Victor Amadeus, Landgrave of Hesse-Rotenburg

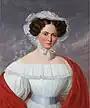
Landgräfin Elisabeth von Hesse-Rotenburg

In Prague on 20 October 1799, Amadeus married Princess Leopoldine of Fürstenberg (b. 10 April 1781 – d. Prague, 7 June 1806). This marriage was childless.